Germantown Redoubt

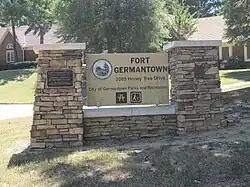

The Germantown Redoubt (more commonly known as Fort Germantown) is a redoubt built during the Civil War by Union troops. This was built along a relatively sharp bend of the Memphis and Charleston Railroad (now the Memphis Subdivision of the Norfolk Southern Railway). It is located a couple miles east of the Old Germantown neighborhood in Germantown, Tennessee. Federal troops built the garrison after they took control of Corinth, Mississippi (about 90 miles east of Memphis) and the railroad. From an archaeological standpoint, it is significant in that it is one of the few intact defense structures found of its size. This has given historians a perspective on how these forts were constructed and artifacts found there have given a hint about the daily life at the fort.